Nagoya-juku

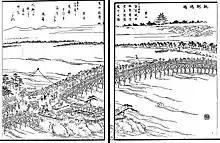
Depiction of the "Biwajima Bashi" with Nagoya Castle in the background] (from the Owari meisho zue)

Nagoya-juku was established as a castle town for nearby Nagoya Castle by the Owari Domain in 1613, but it had neither "honjin" nor sub-"honjin" at that time. Because it was located on the Minoji, it was connected to both the Nakasendō and the Tōkaidō, both of which were important trade routes at the time.